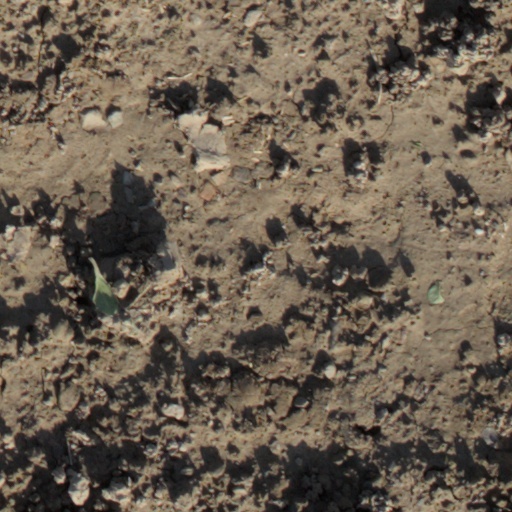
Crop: wheat